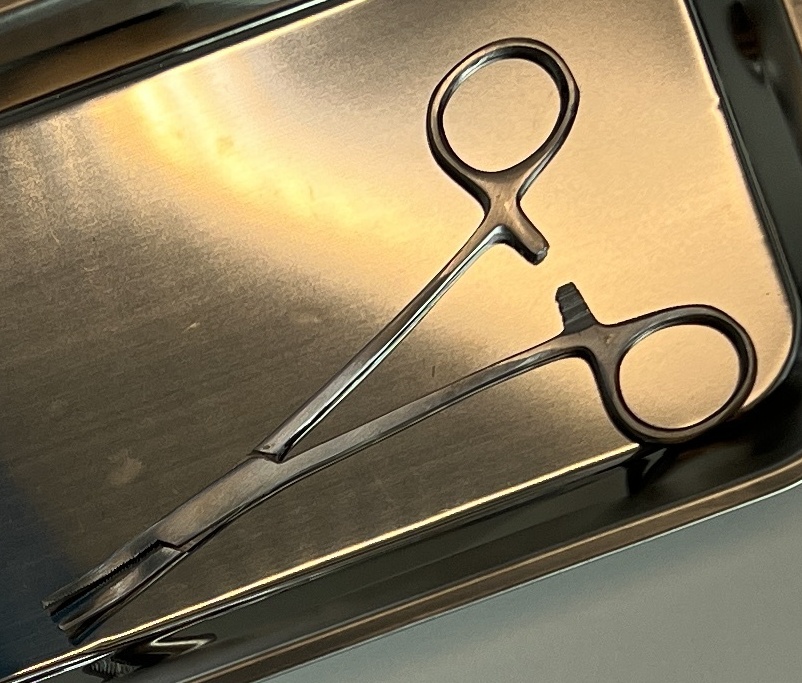
Hinged instrument state: open